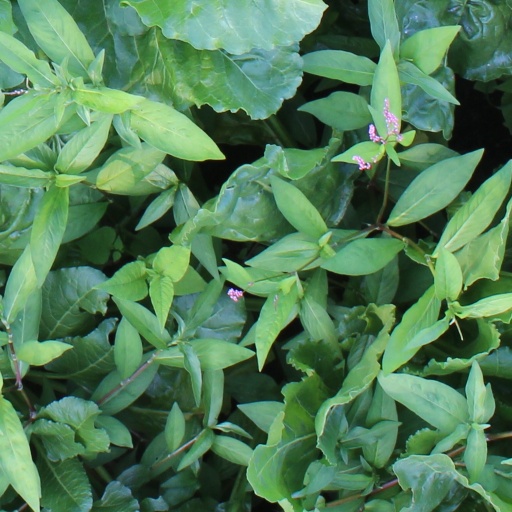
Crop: sugar beet